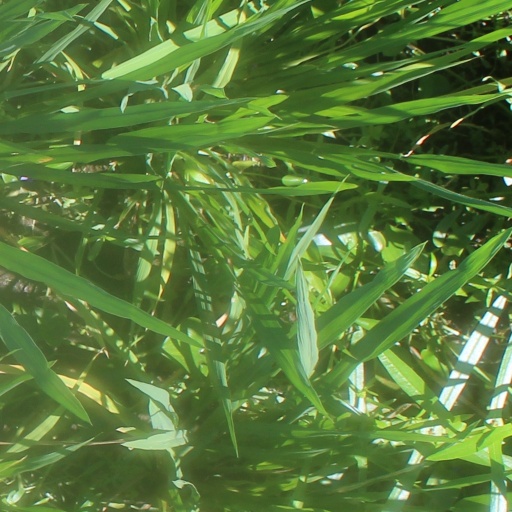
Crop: rice